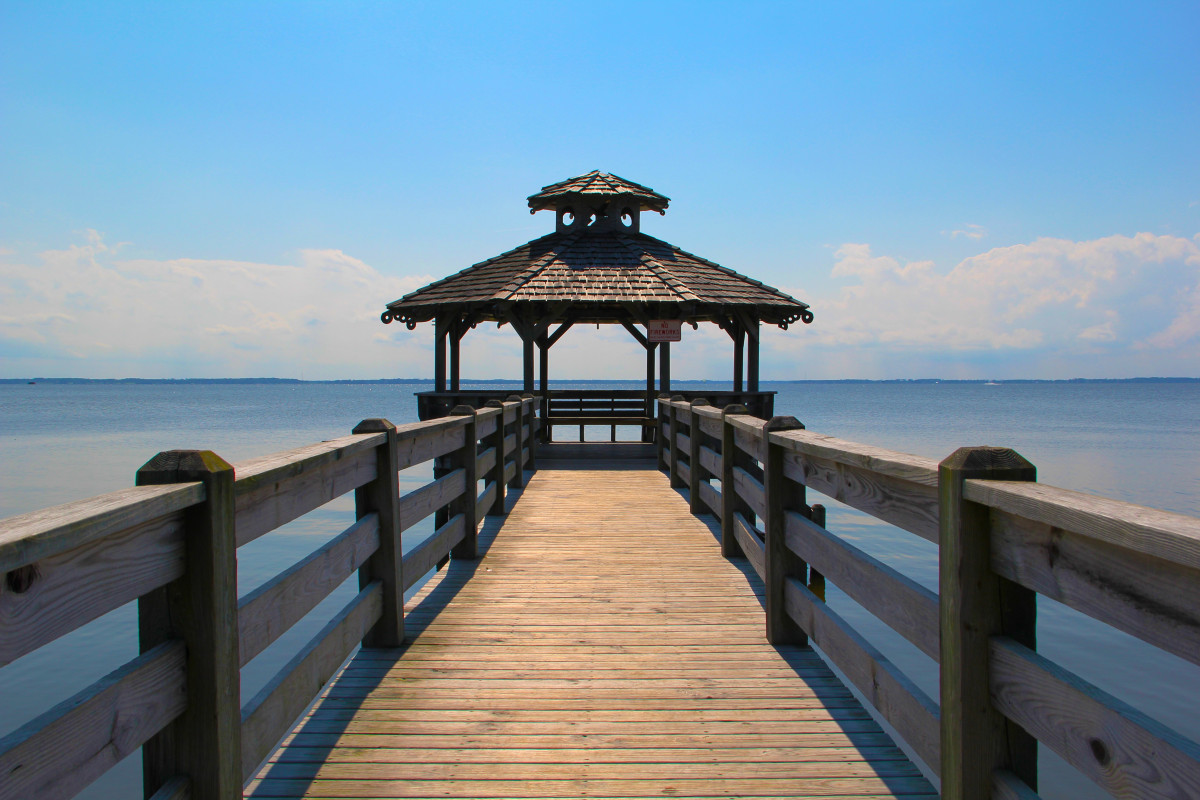
Tags: sea, coast, ocean, boardwalk, pier, walkway, vacation, bay